Tana Municipality

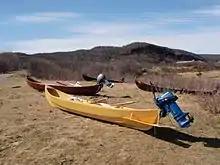
View of the local river boats

On 1 January 1864, the large Lebesby Municipality was divided into two. The eastern part (population: 1,388) became the new Tane Municipality and the rest remained as Lebesby. Initially, Tana Municipality included all the land on both sides surrounding the Tanafjorden and the Tana River.